Roaring Fork River

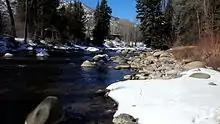
The Roaring Fork in winter as seen from a backyard in Woody Creek, Colorado.

It rises in the Sawatch Range in eastern Pitkin County, on the west side of Independence Pass on the continental divide. It flows northwest past Aspen, Woody Creek, and Snowmass. It receives the Fryingpan River at Basalt. below Carbondale, it receives the Crystal River from the south. It joins the Colorado in Glenwood Springs. The entire area that drains into the Roaring Fork River is known as the Roaring Fork Watershed. This area is and about the same size as the state of Rhode Island. The river flows through canyons along most of its route and is a popular destination for recreation whitewater rafting. The river supplies water through the Sawatch Range to the Twin Lakes Reservoir via the Twin Lakes Tunnel. Roaring Fork Conservancy is the watershed conservation organization for the Roaring Fork River and its tributaries.